44th Medical Brigade

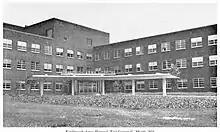
Kimbrough Army Hospital, where many enlisted members of the 44th Medical Brigade received MOS training while the brigade was stationed at Fort Meade, Maryland

On 1 January 1969, the S-1 section consisted of an S-1 and five commissioned branch chiefs: officer personnel, enlisted personnel, manpower control, morale and welfare, and the Information Office. Ten enlisted personnel were also assigned.